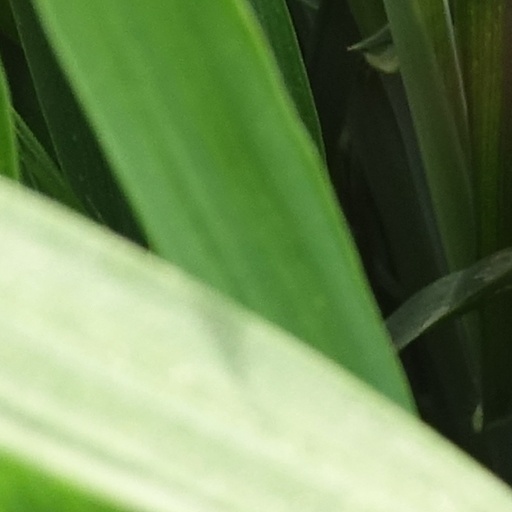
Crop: wheat